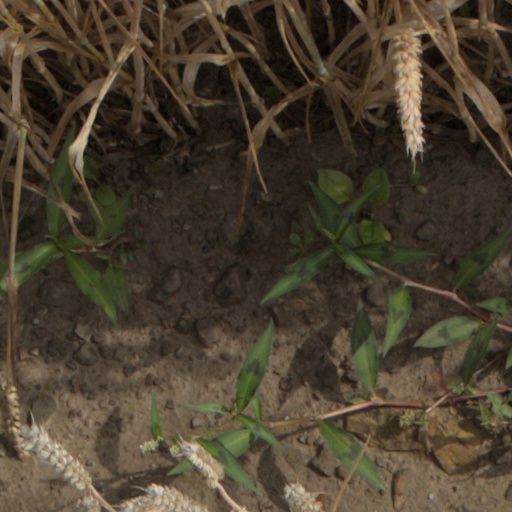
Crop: wheat